Andor Toth

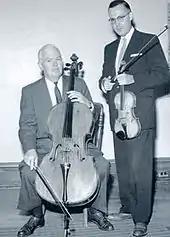
Toth, violin, with John Frazier, cello, at The Oberlin Conservatory,

Toth taught a large number of students during his 35-year career in higher education. Many of them occupy important positions in orchestras and higher education as performers, teachers, conductors, and in allied professions. As a teacher, Toth had very specific ideas about tone production, bow control, left hand finger placement and motion, vibrato, and all other facets of a well-developed artistic technique. His ability to use bow speed and weight with almost limitless variation to create phrasing and subtle tone variations was a hallmark of his own playing and his teaching. His musicianship was legendary. John Rockwell (in "The New York Times" review cited below) described Toth as a "violinistic poet". Some of his many prominent students include: